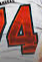
Number: 4